St. Paul's School (New York)

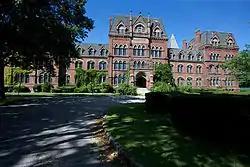
Photograph of the front of the St. Paul's Episcopal School for Boys, in Garden City, NY.

St. Paul's School is a 500-room brick edifice in the Village of Garden City, New York, United States. As of 2010, the building is not currently used.